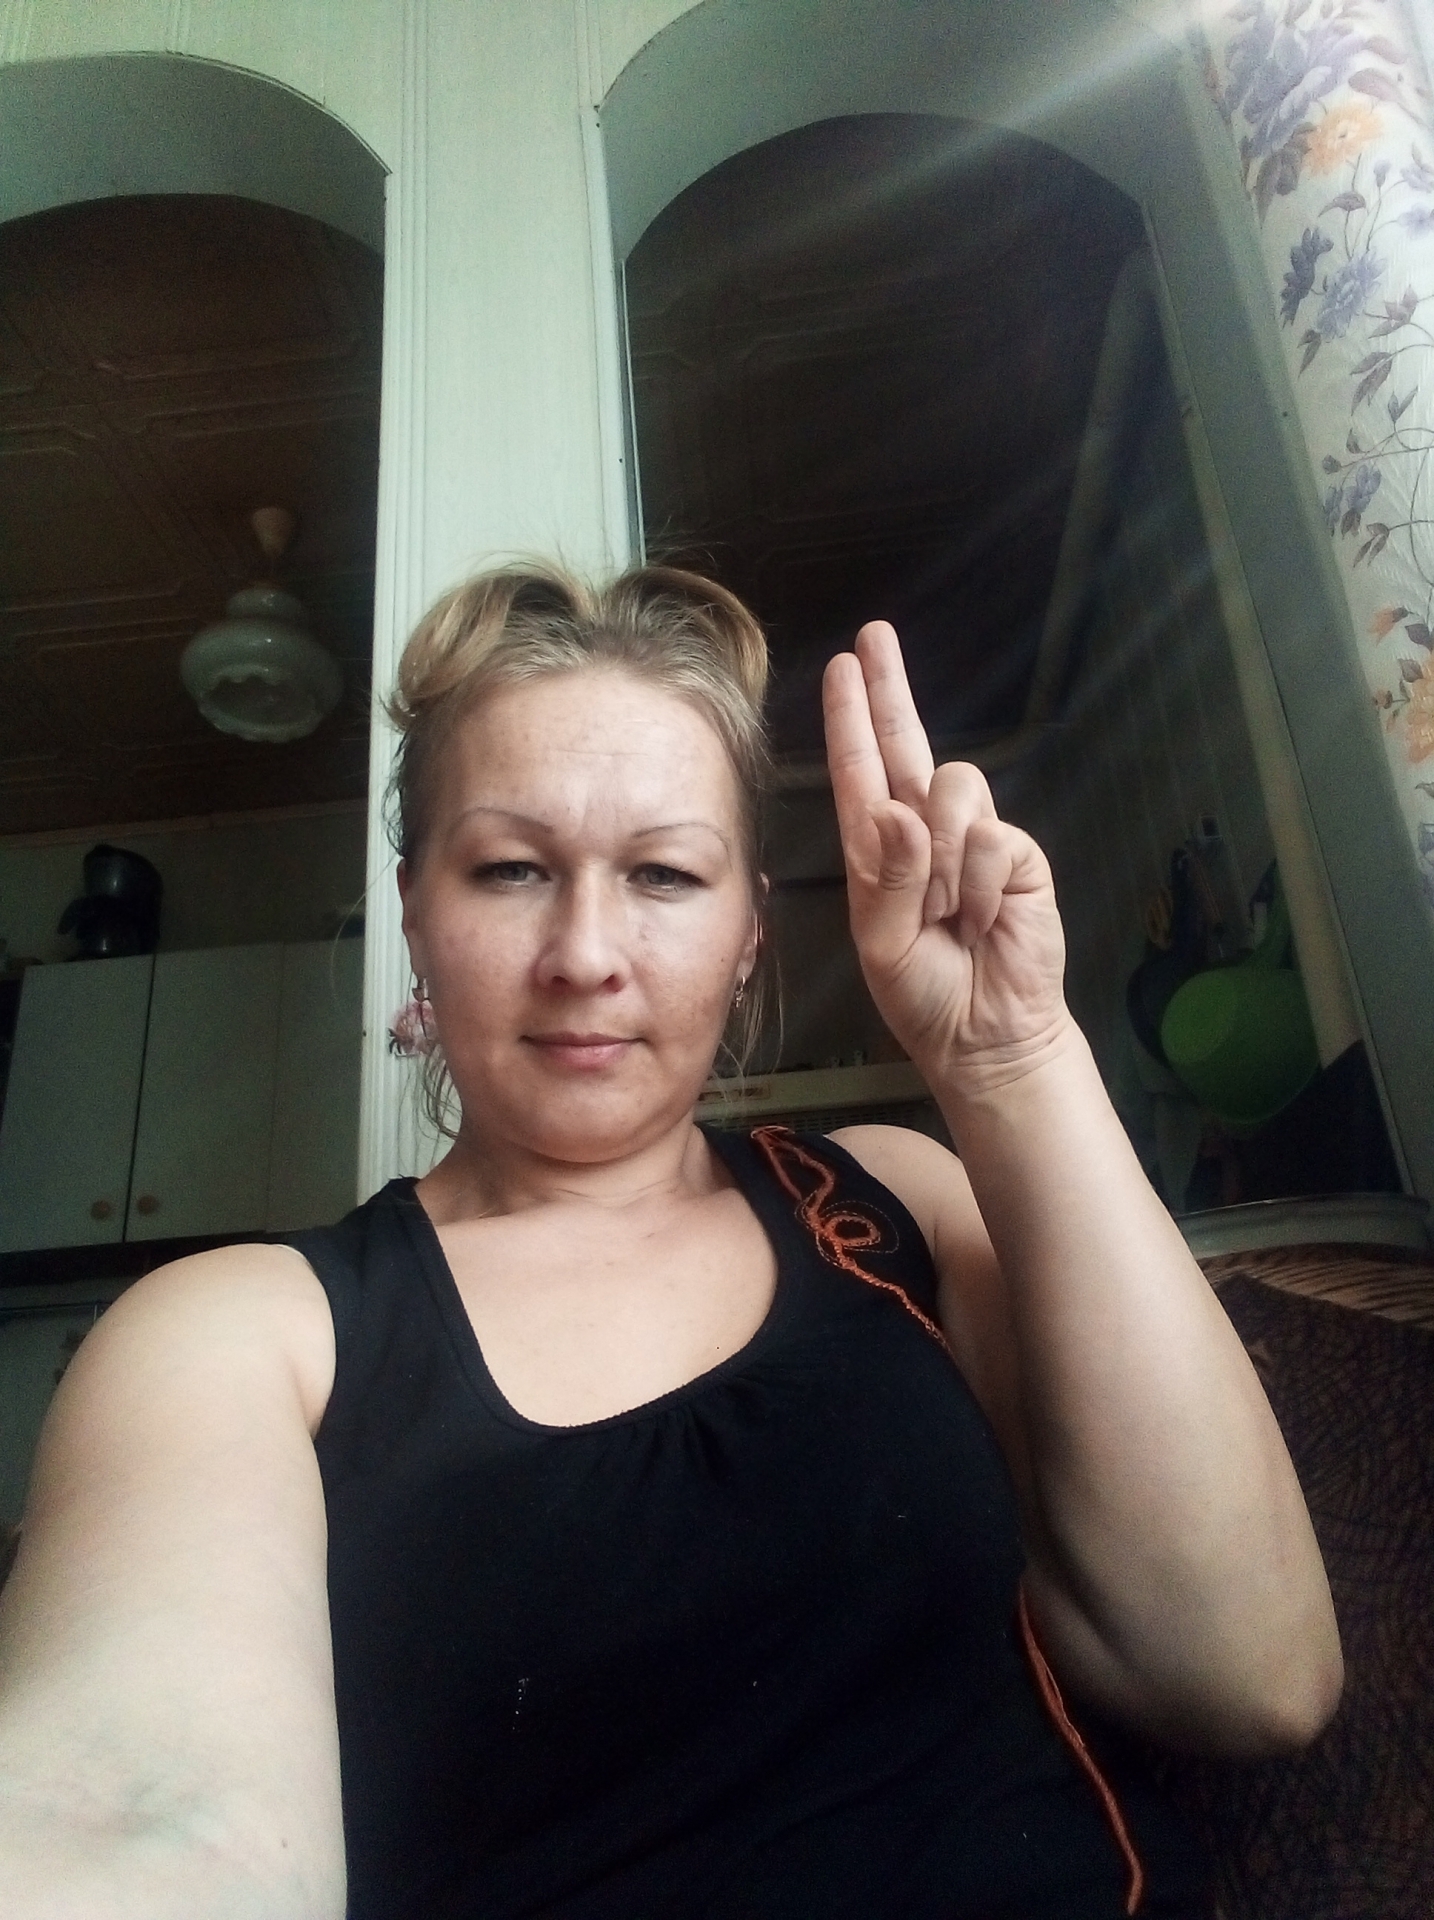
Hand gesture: two_up